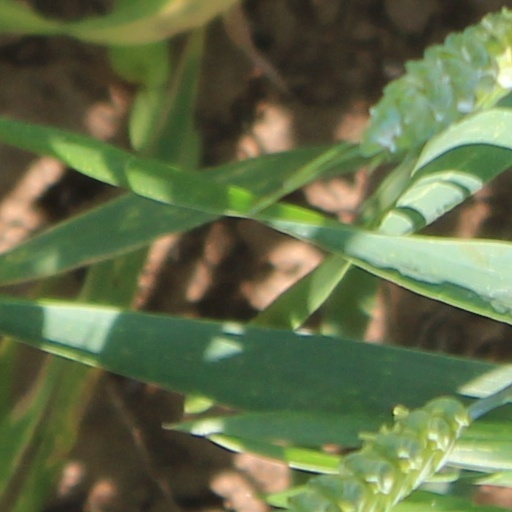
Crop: wheat